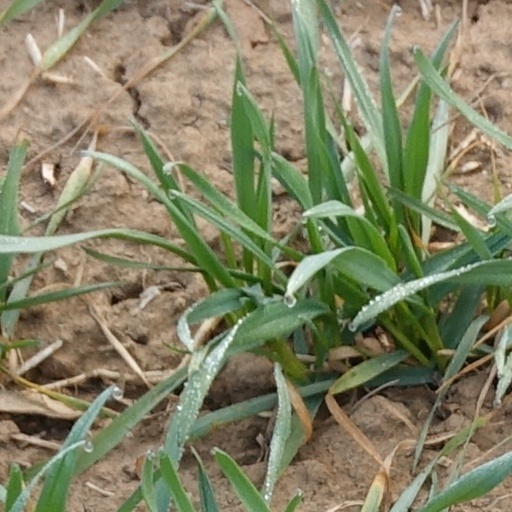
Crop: wheat